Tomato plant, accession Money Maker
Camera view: horizontal (90 deg, fisheye); turntable rotation: 120 degrees
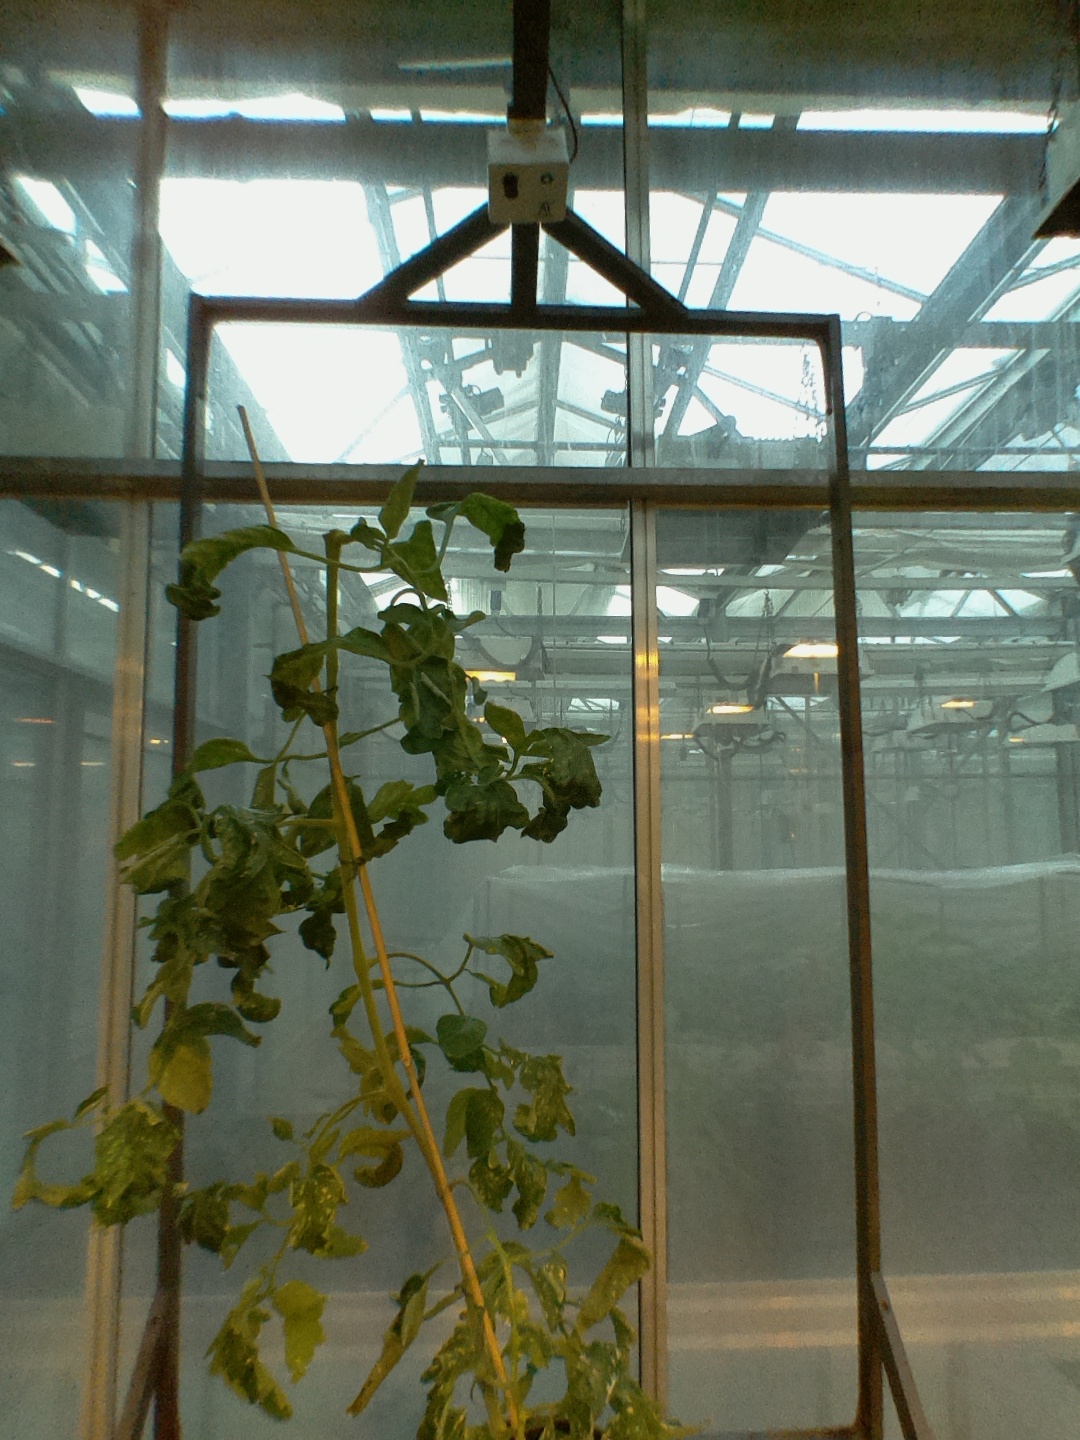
BBCH growth stage 52: 2 inflorescences visible